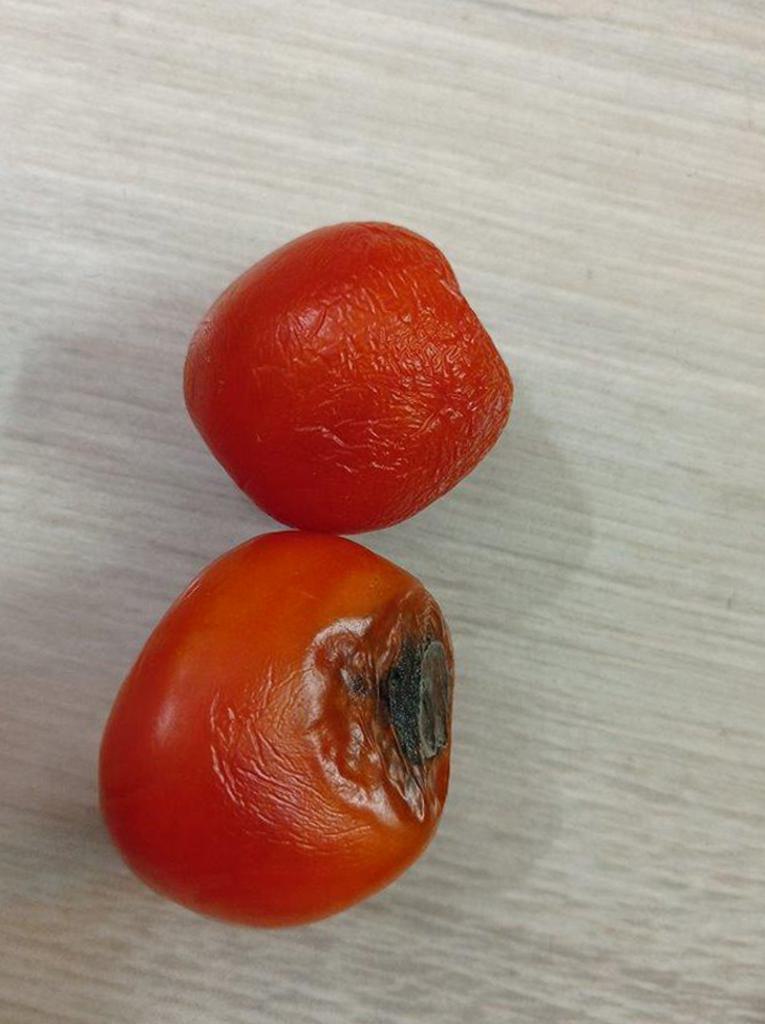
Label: Rotten